Boiling Point (1993 film)

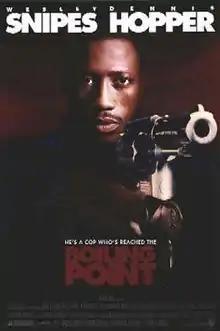
Theatrical release poster

Boiling Point is a 1993 American action film starring Wesley Snipes and directed by James B. Harris, who was also the film's writer. The film co-stars Dennis Hopper, Lolita Davidovich, and Viggo Mortensen.